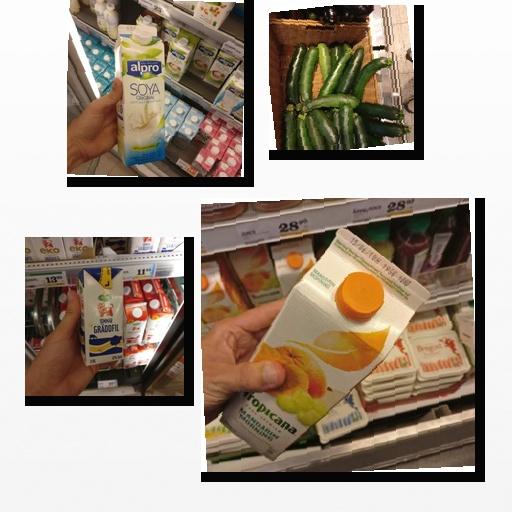
Food items: zucchini, soy_milk, sour_cream, mandarin_juice